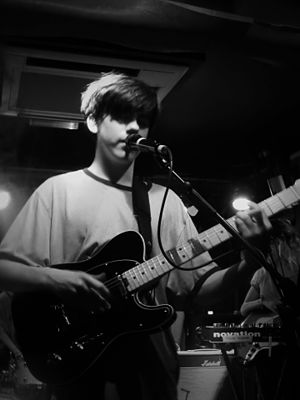
Declan McKenna
Declan Benedict McKenna er en engelsk sanger, sangskriver, og musiker. I 2015 vandt han Glastonbury Festivals Emerging Talent Competition. McKennas første sang "Brazil" toppede den 23. januar 2016 som nummer et på Sirius XM Radio's Alt Nation Alt 18 Countdown. Sangen toppede også som nummer 16 på hitlisten Alternative Songs.